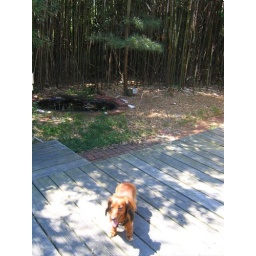
lexie in front of our beach house fish pond